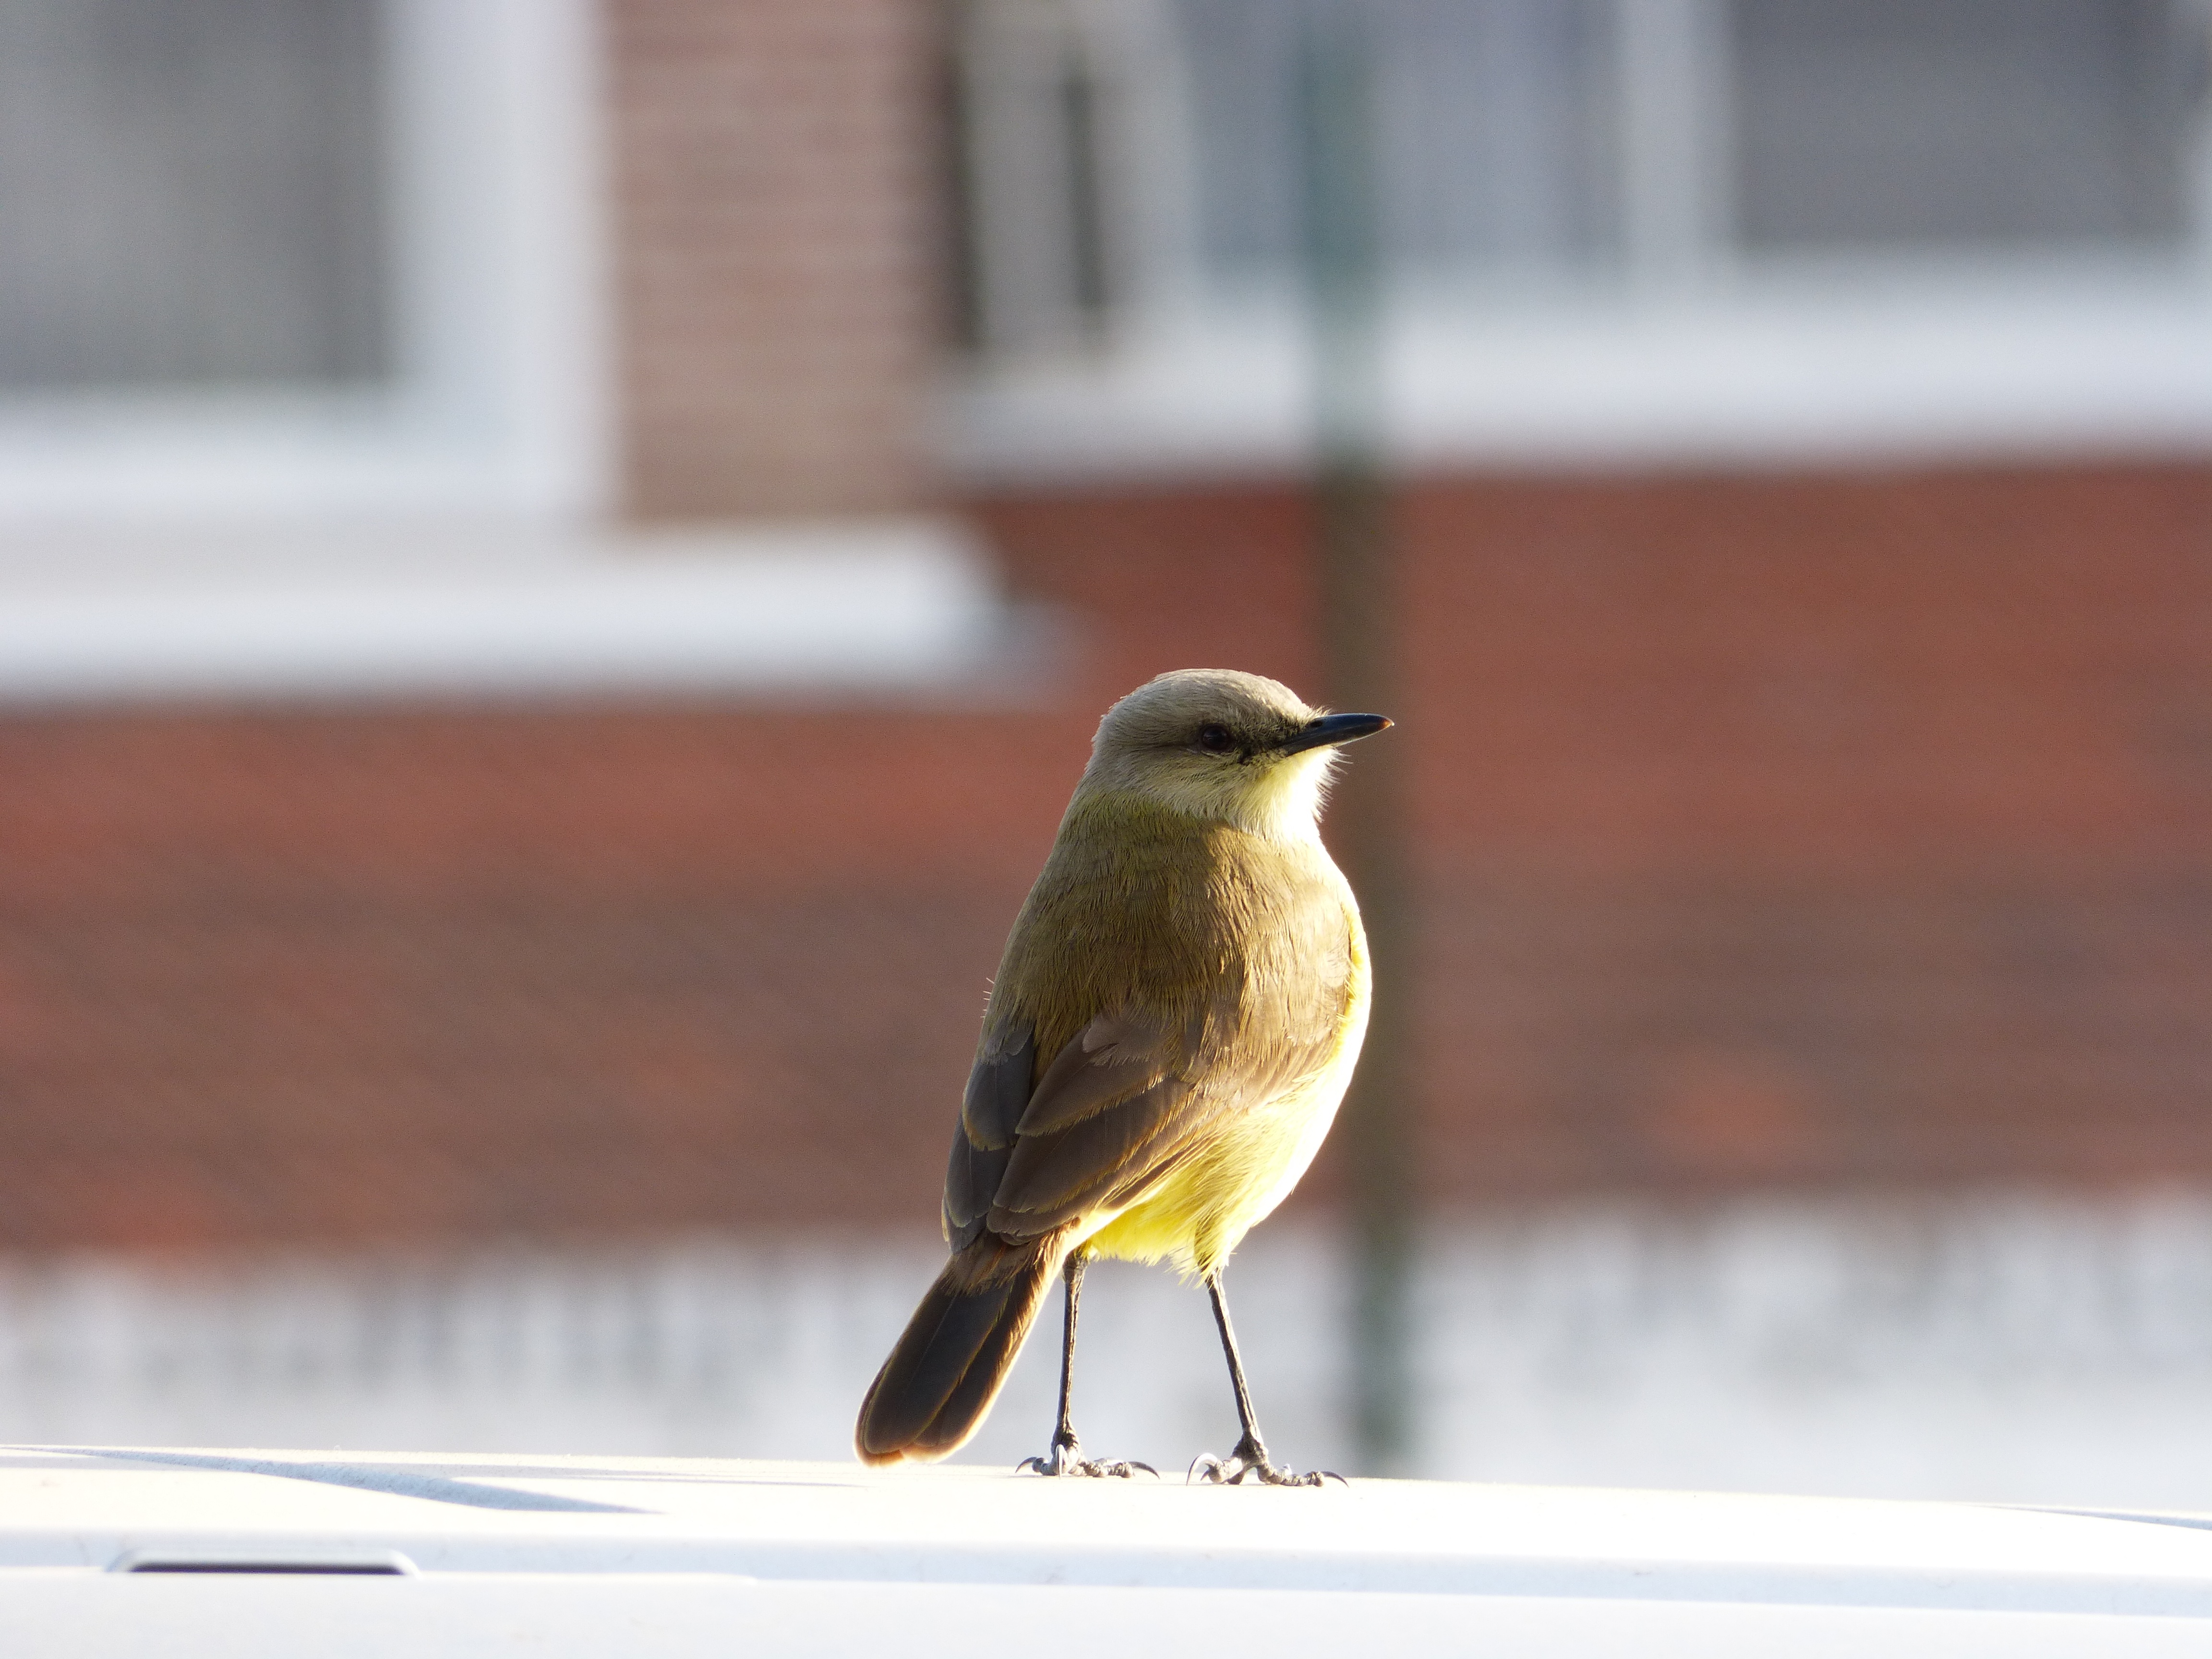
bird, wildlife, beak, fauna, feathers, wings, animals, vertebrate, finch, ave, old world flycatcher, perching bird, emberizidae